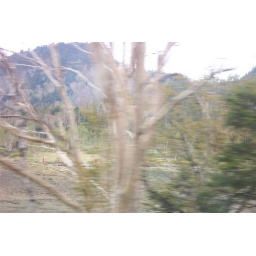
The boys in red again